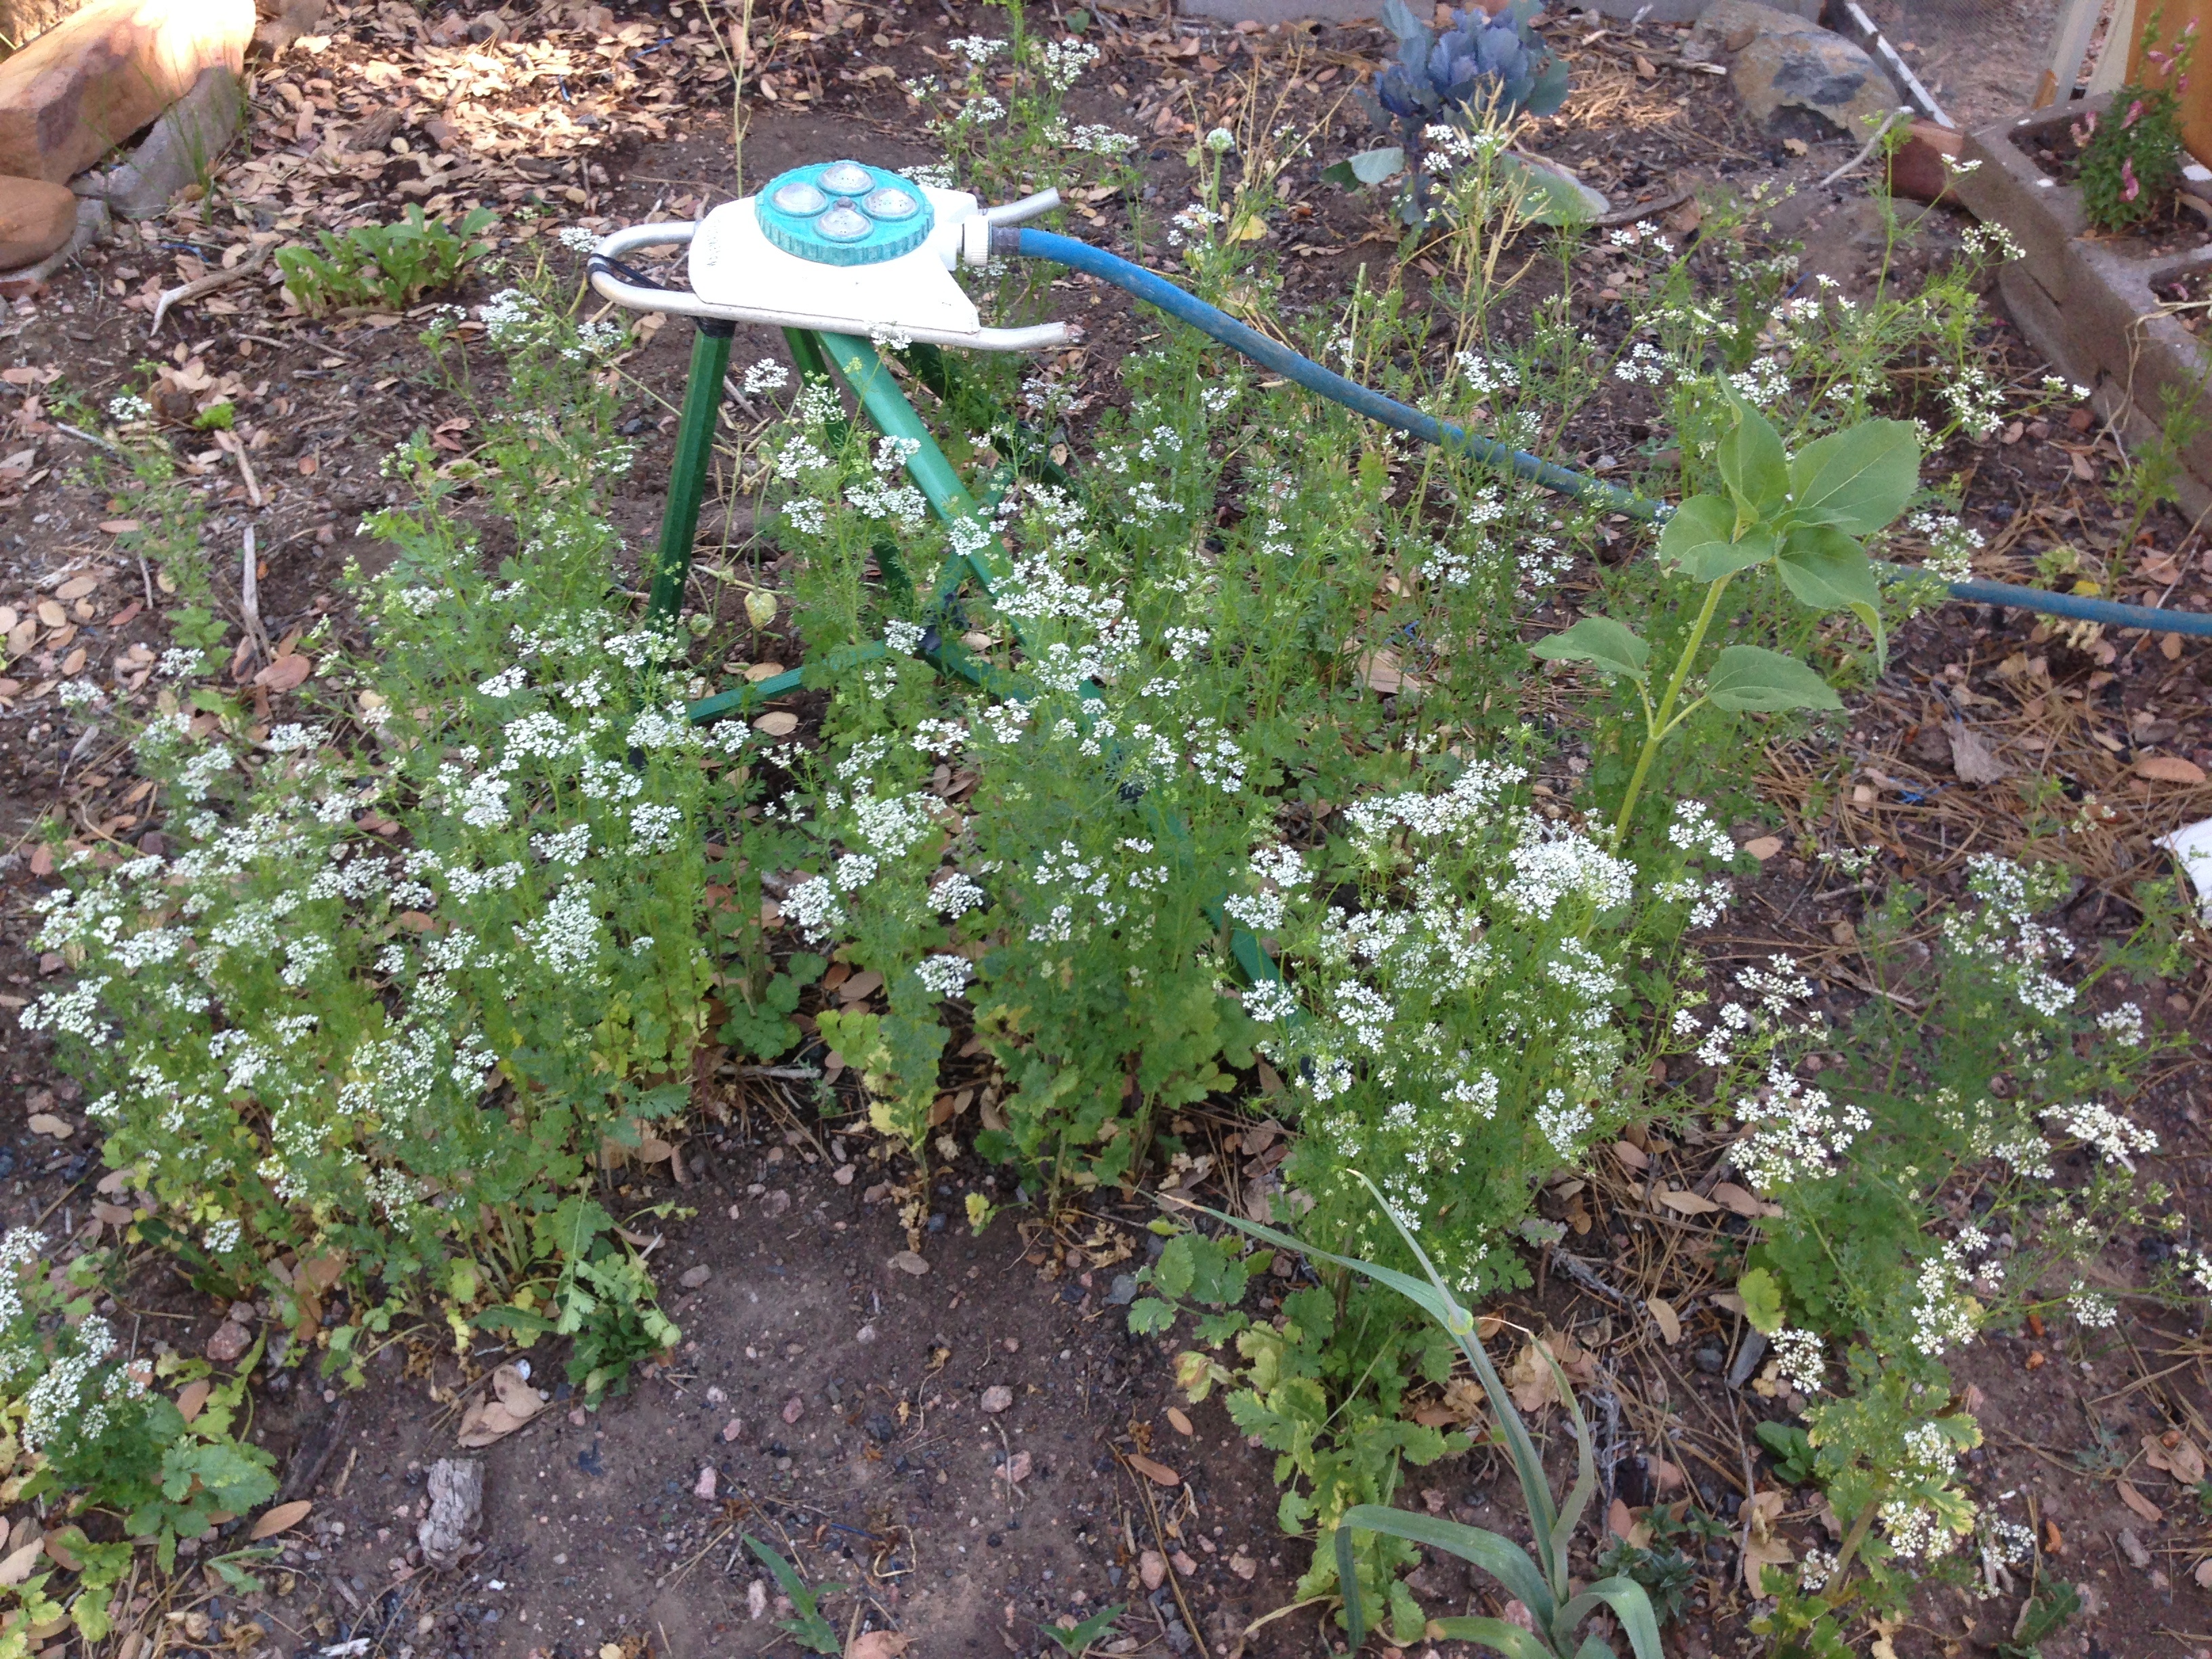
plant, flower, herb, produce, soil, botany, garden, flora, wildflower, woodland, yard, flowering plant, annual plant, land plant